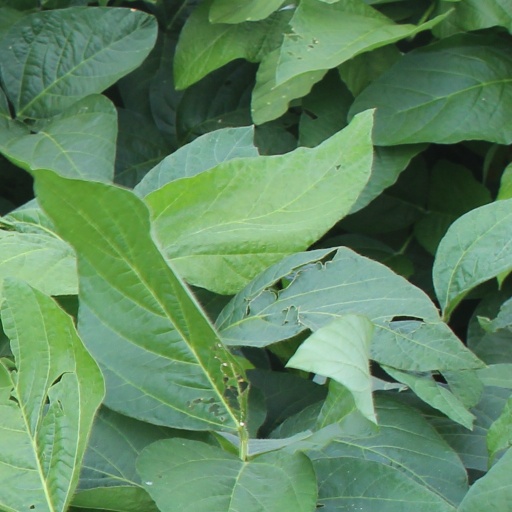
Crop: soybean